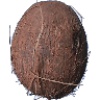
Label: cocos